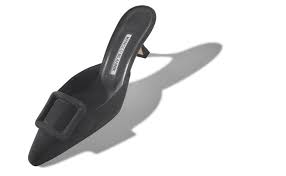
Label: Clog